Bird visual acuity rendering: 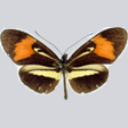
Butterfly visual acuity rendering: 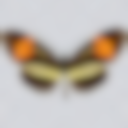
Species: melpomene
Subspecies: nanna
Sex: male
View: dorsal
Hybrid status: valid subspecies
Locality: Maranham BRA MH
Coordinates: -2.53, -44.303